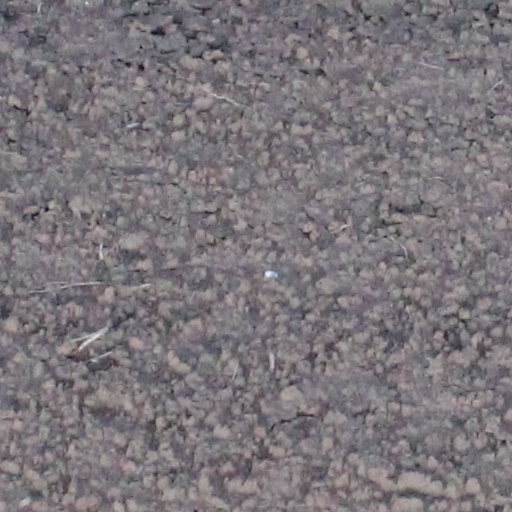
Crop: wheat